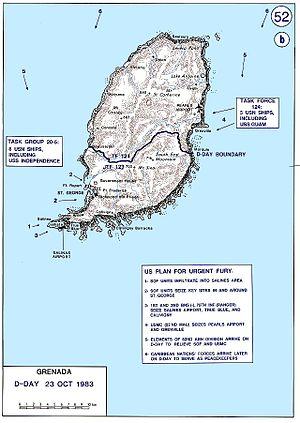
L’invasion de la Grenade, également connue sous le nom de code Operation Urgent Fury, est l'opération militaire qui vit le débarquement à la Grenade, un État indépendant situé dans les petites Antilles, d'une force militaire réunissant des soldats des États-Unis et de plusieurs nations des Caraïbes. L'opération de 1983, qui faisait suite à plusieurs années de tensions politiques entre la Grenade et les États-Unis, a été déclenchée par le coup d'État ayant mené au renversement et à l'exécution du Premier ministre grenadien, Maurice Bishop. Le 25 octobre 1983, les États-Unis, la Barbade, la Jamaïque et les membres de l'Organisation des États de la Caraïbe orientale envoyèrent une flotte et firent débarquer des troupes sur l'île, écrasèrent les troupes grenadiennes et cubaines et renversèrent le gouvernement militaire d'Hudson Austin. Cette opération mit fin au Gouvernement révolutionnaire du peuple, régime d'orientation communiste en place à la Grenade depuis 1979.